Yan Tatsine

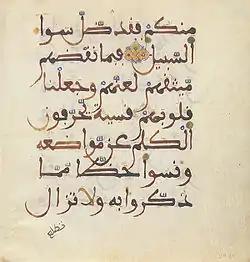
Maghrebi script from a 13th-century northern African Qur'an

The Yan Tatsine was a militant Quranist movement founded by the controversial Nigerian leader Maitatsine that first appeared around the early 1970s. The group was responsible for the 1980 Kano riot, in which over 4,177 civilians, 100 policemen and about 35 military personnel were killed, including Maitatsine himself.